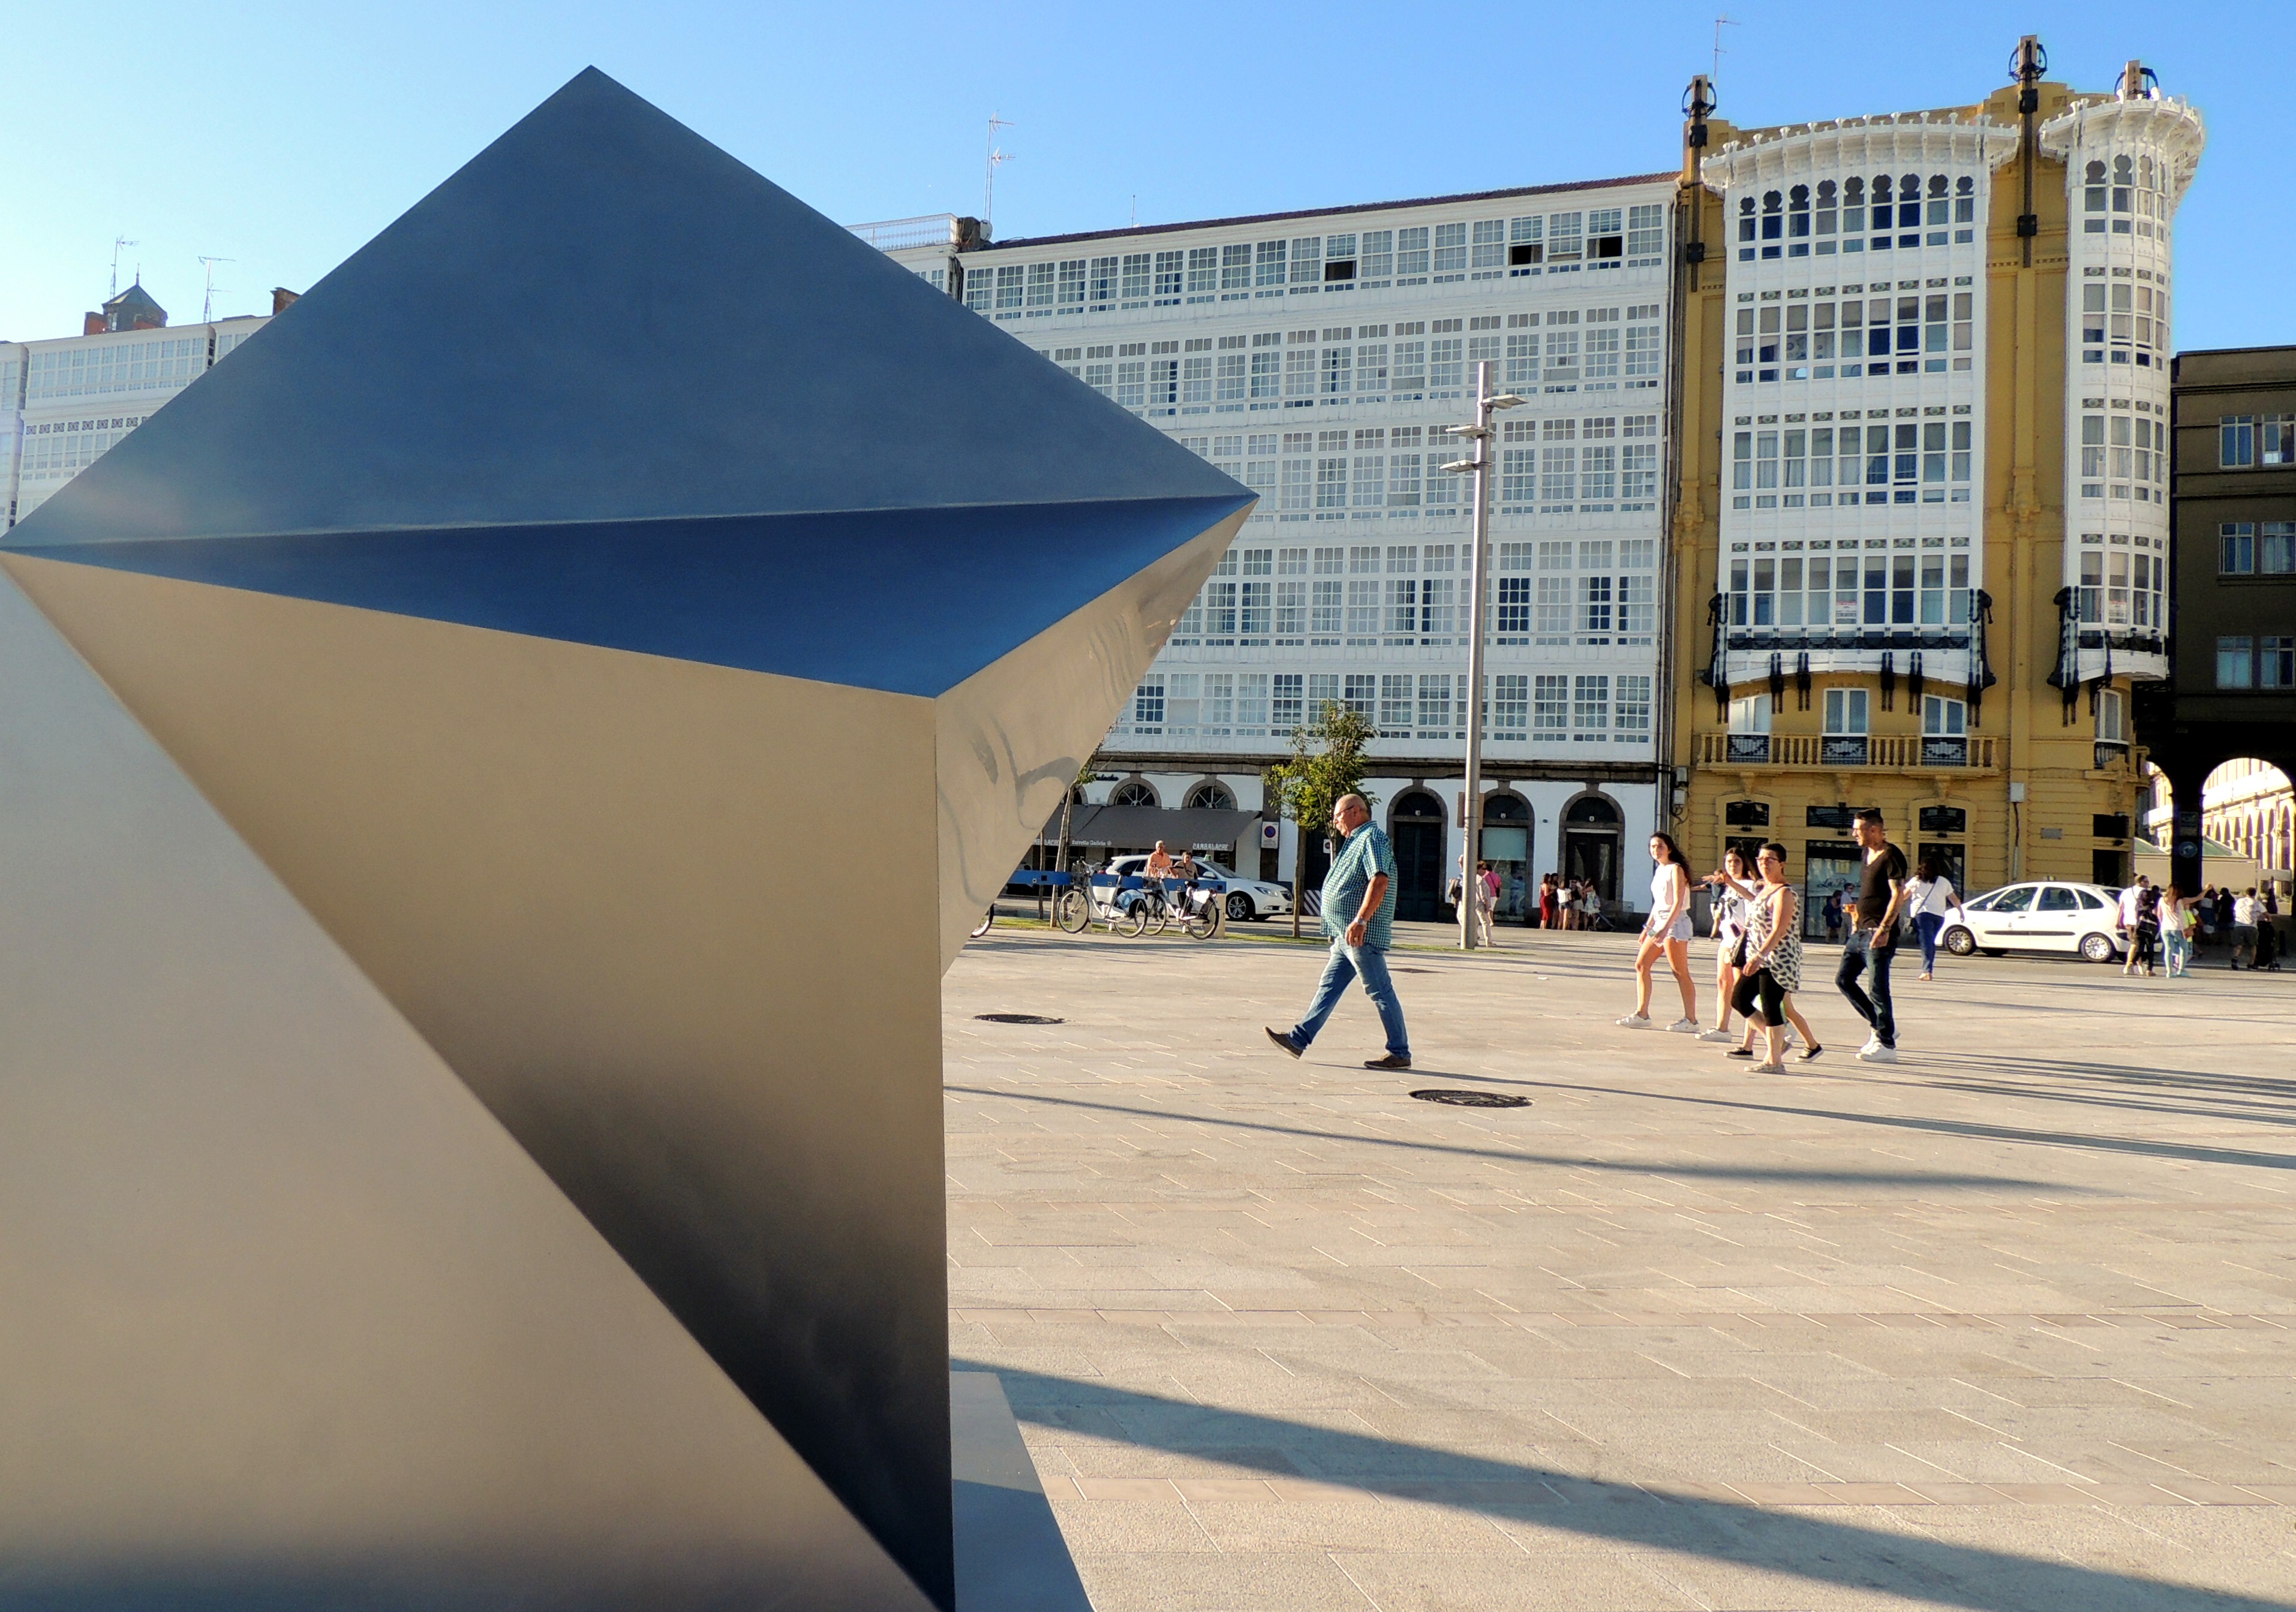
monument